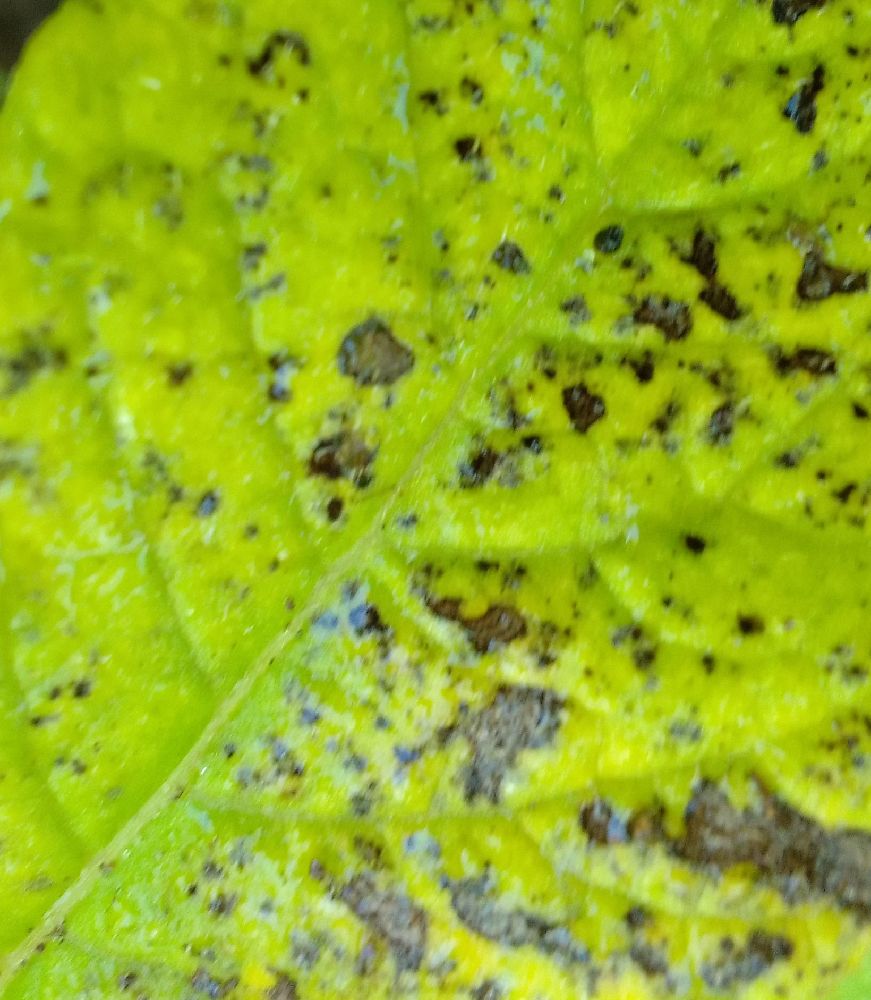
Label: Early blight